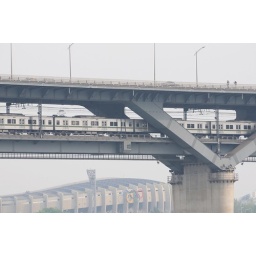
A bridge which carries cars and the subway over the Han River in Seoul South Korea.